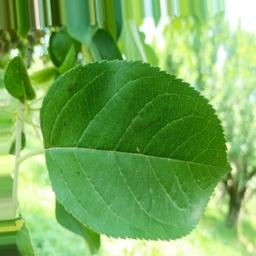
Label: Healthy